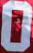
Number: 0